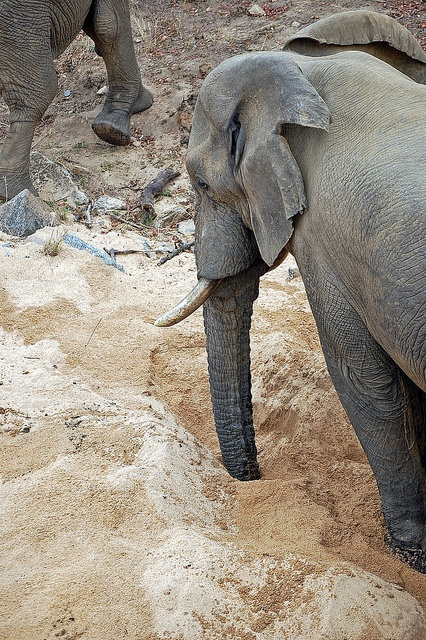
A group of small gray elephants standing next to each other.
A baby elephant with his trunk in the ground
Elephants with tusks dig in the sand with their trunks.
Elephants walk somberly across the hard surface.
An elephant has his trunk in the sand.